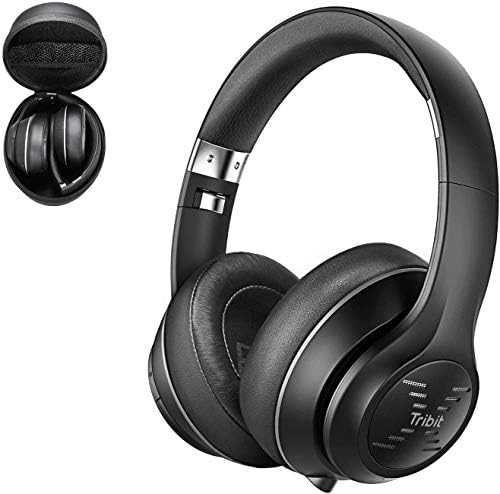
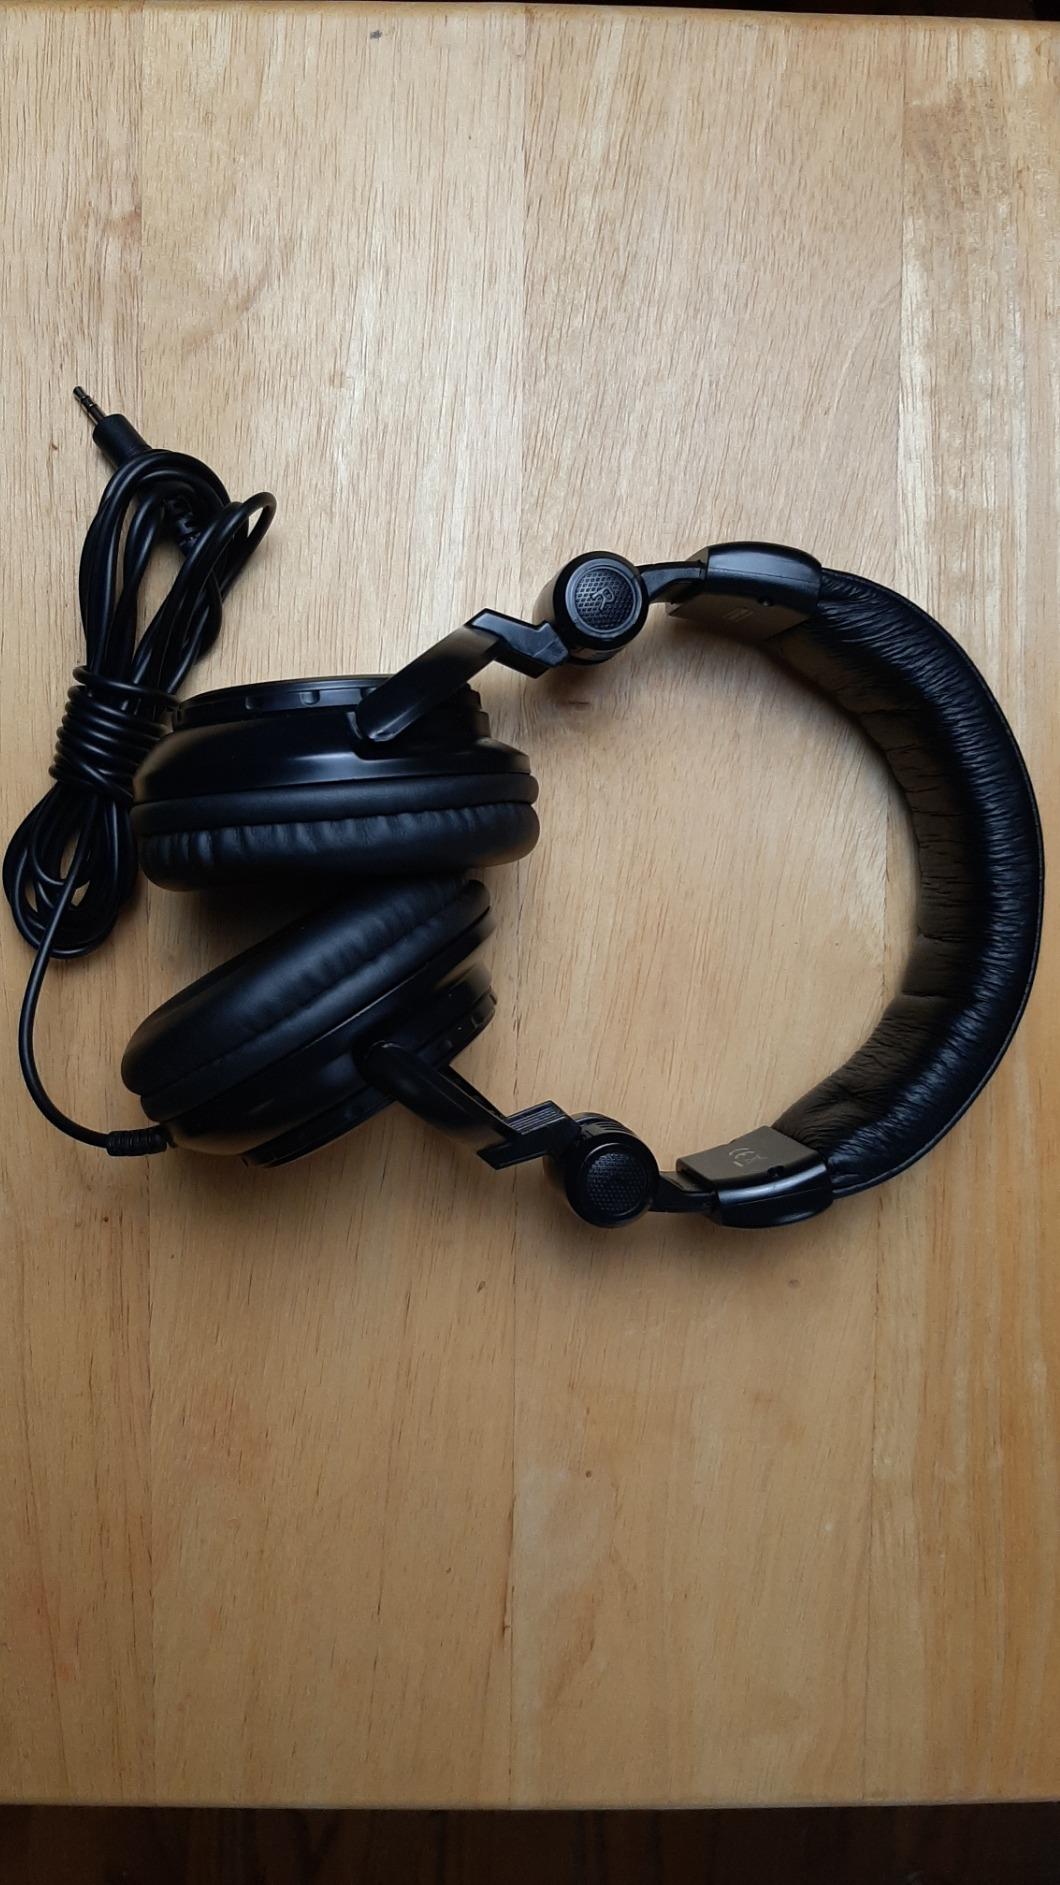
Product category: headphones
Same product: no